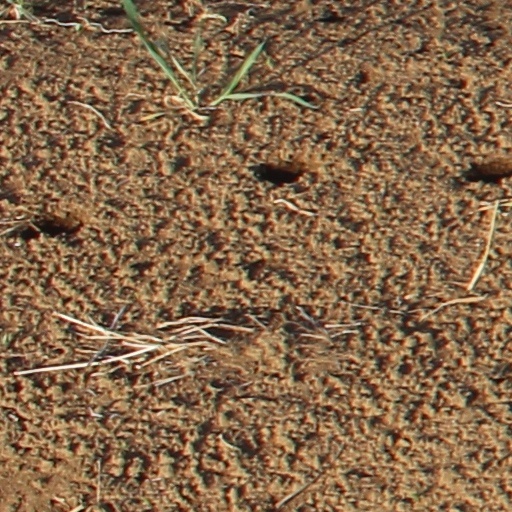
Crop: wheat